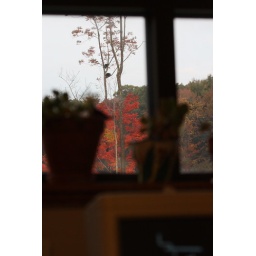
North American Porcupines, as seen from my office window in Frostburg, MD, not an everyday work mammal for most!